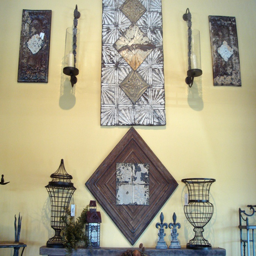
use metal wall decor to create a collage on large walls